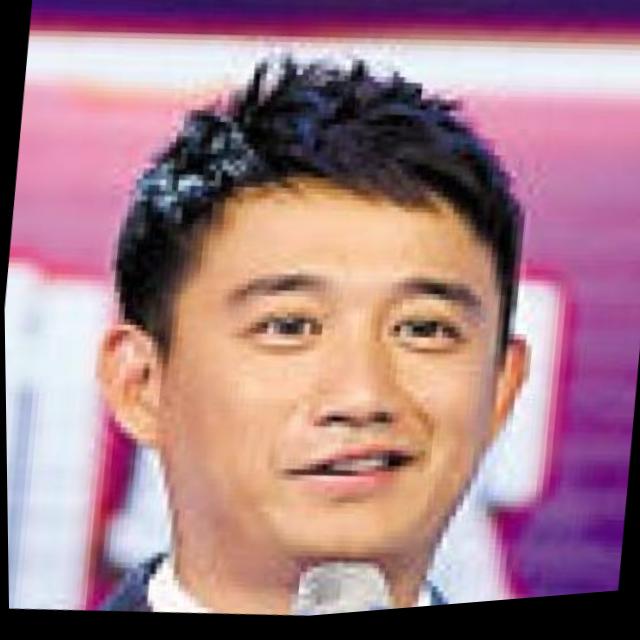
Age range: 21-44